Aleksinac

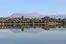
Lake Bovan

Aleksinac is a town and municipality located in the Nišava District of southern Serbia. According to the 2022 census, the municipality has a population of 43,258 inhabitants.